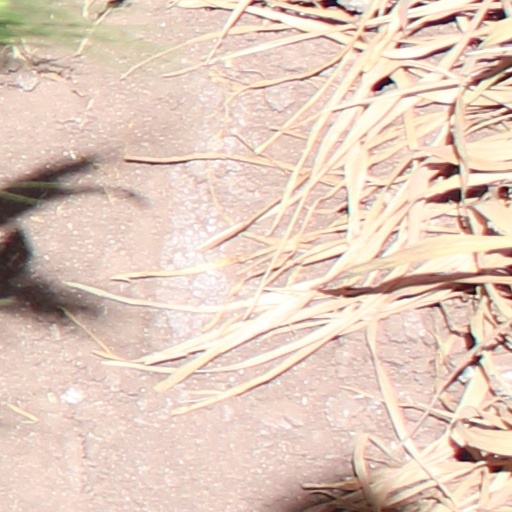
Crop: wheat